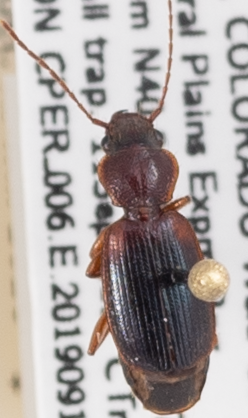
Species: Cymindis planipennis
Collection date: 2019-09-11
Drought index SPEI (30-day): -0.722
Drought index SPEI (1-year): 0.748
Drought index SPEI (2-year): -0.1704